1979 Gran Premio della Lotteria

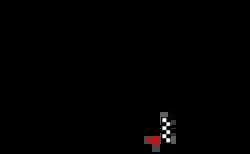
Layout of the Autodromo Nazionale di Monza (1976-1993)

The 21st Gran Premio Lotteria di Monza, made up the 8th round of the 1979 FIA European Championship, saw the series move to Autodromo Nazionale Monza, on June 24, 1979. This race was also round 8 of the Campionato Italian.